Juan de Fuca Channel

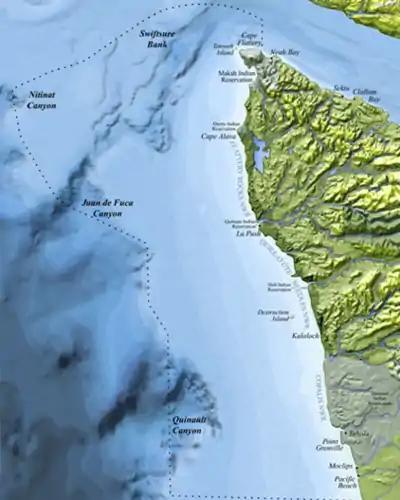
Map of Juan de Fuca Canyon, though not all is here visible. The Quinault Canyon is visible, below it, and the Juan de Fuca Strait, above it. East is Washington state; Canada is north.

Juan de Fuca Channel is a submarine channel off the shore of Washington state, United States and the Strait of Juan de Fuca.